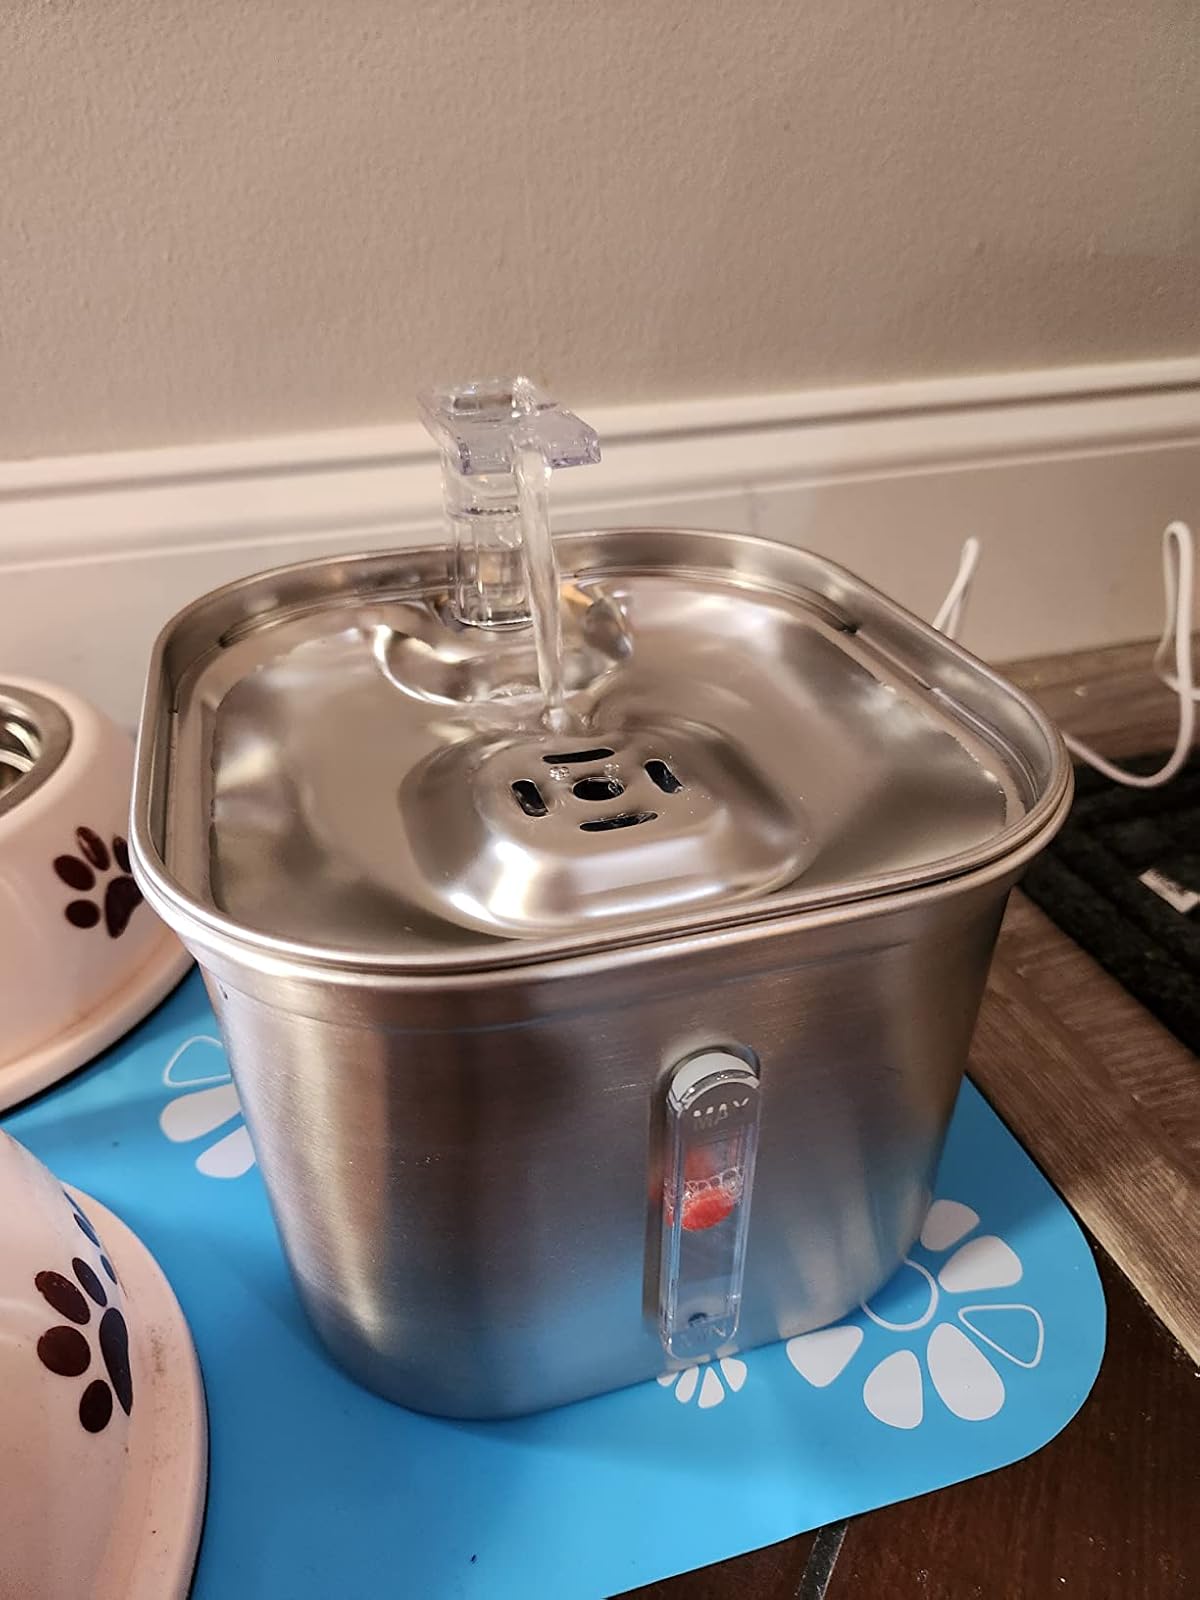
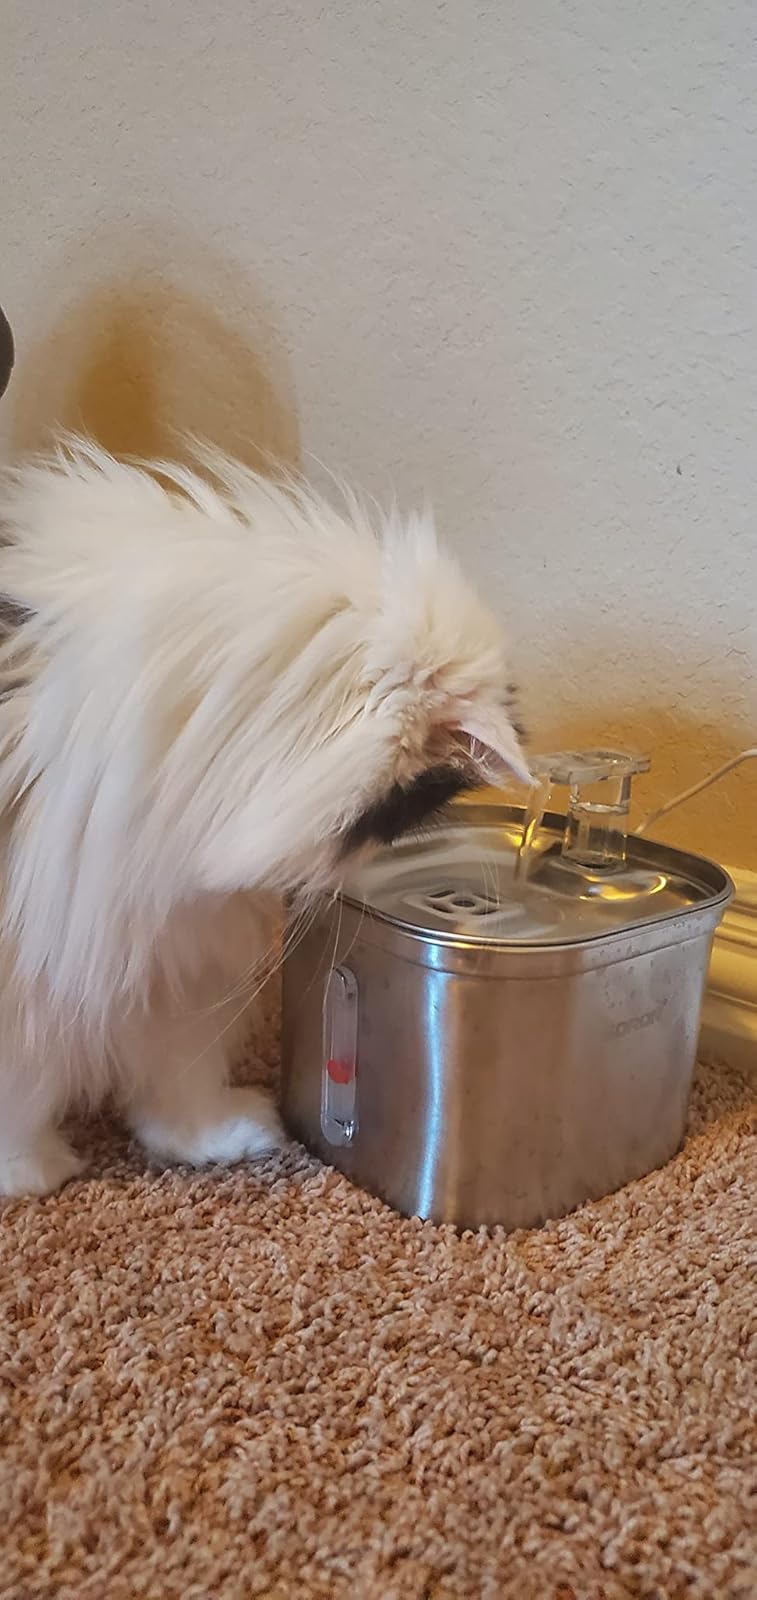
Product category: items_bowl
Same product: yes